Beaty Biodiversity Museum

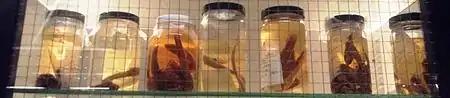
Part of the Fish Collection

The Fish Collection holds over 850,000 specimens, including whole fish stored in alcohol, skeletons, cleared and stained fish, and fish X-rays. It also has over 50,000 DNA and tissue samples. It is the third largest fish collection in Canada, with particular strengths in freshwater and nearshore marine species. Locations covered include Canada, the Aleutians, the Malay Archipelago, Mexico, the Galapagos Islands, Panama, and the Amazon River Basin.